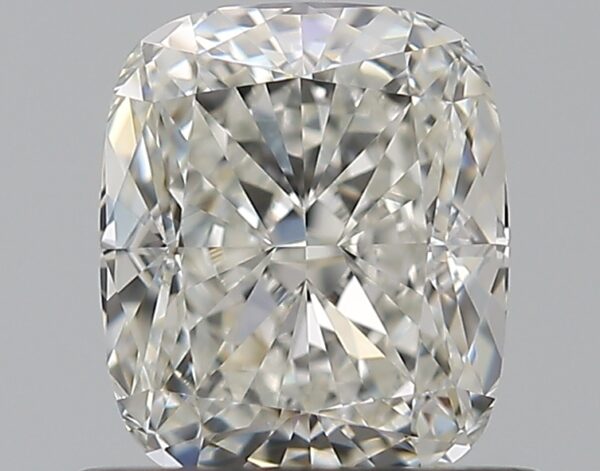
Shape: cushion
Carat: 0.72
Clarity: IF
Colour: H
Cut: EX
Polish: EX
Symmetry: VG
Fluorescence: N
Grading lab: GIA
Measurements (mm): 5.58 x 4.68 x 3.17